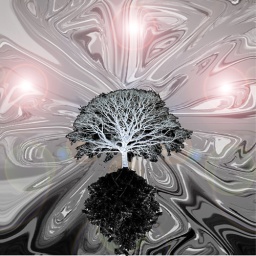
Oak tree in winter devoid of leaves set against a white background.